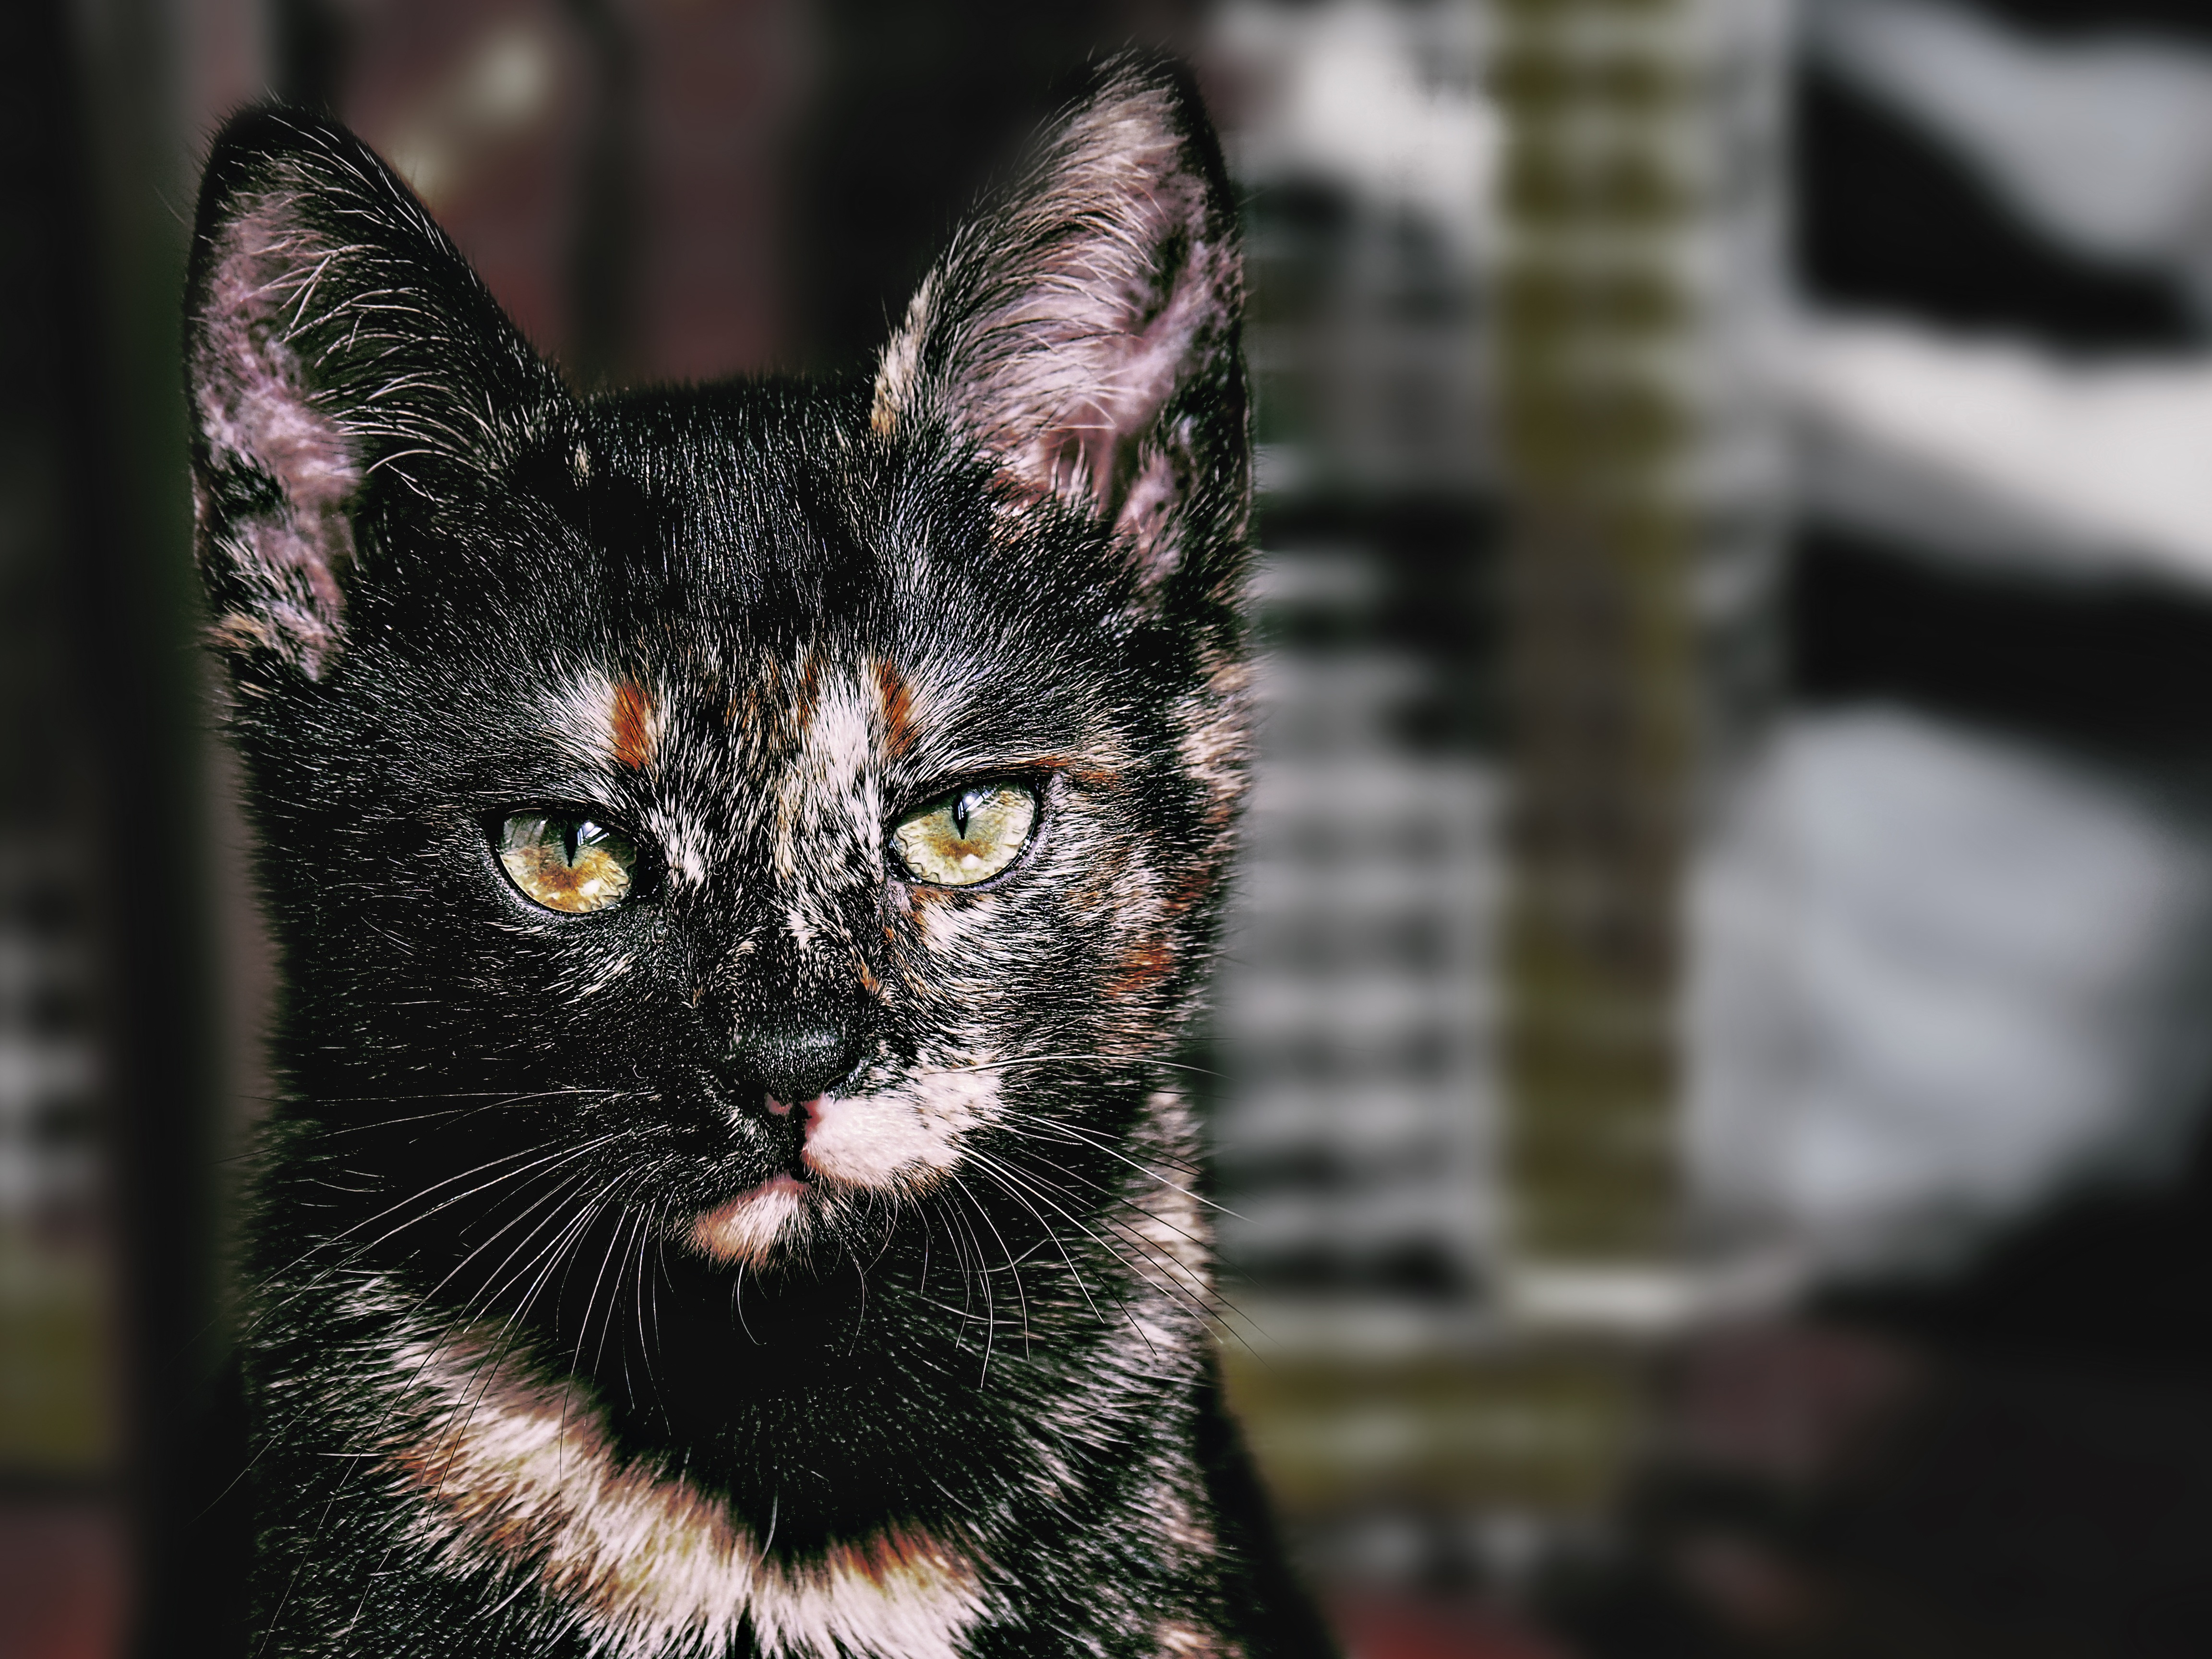
animal, pet, cat, feline, mammal, black cat, black, close up, whiskers, look, vertebrate, european shorthair, small to medium sized cats, cat like mammal, domestic short haired cat